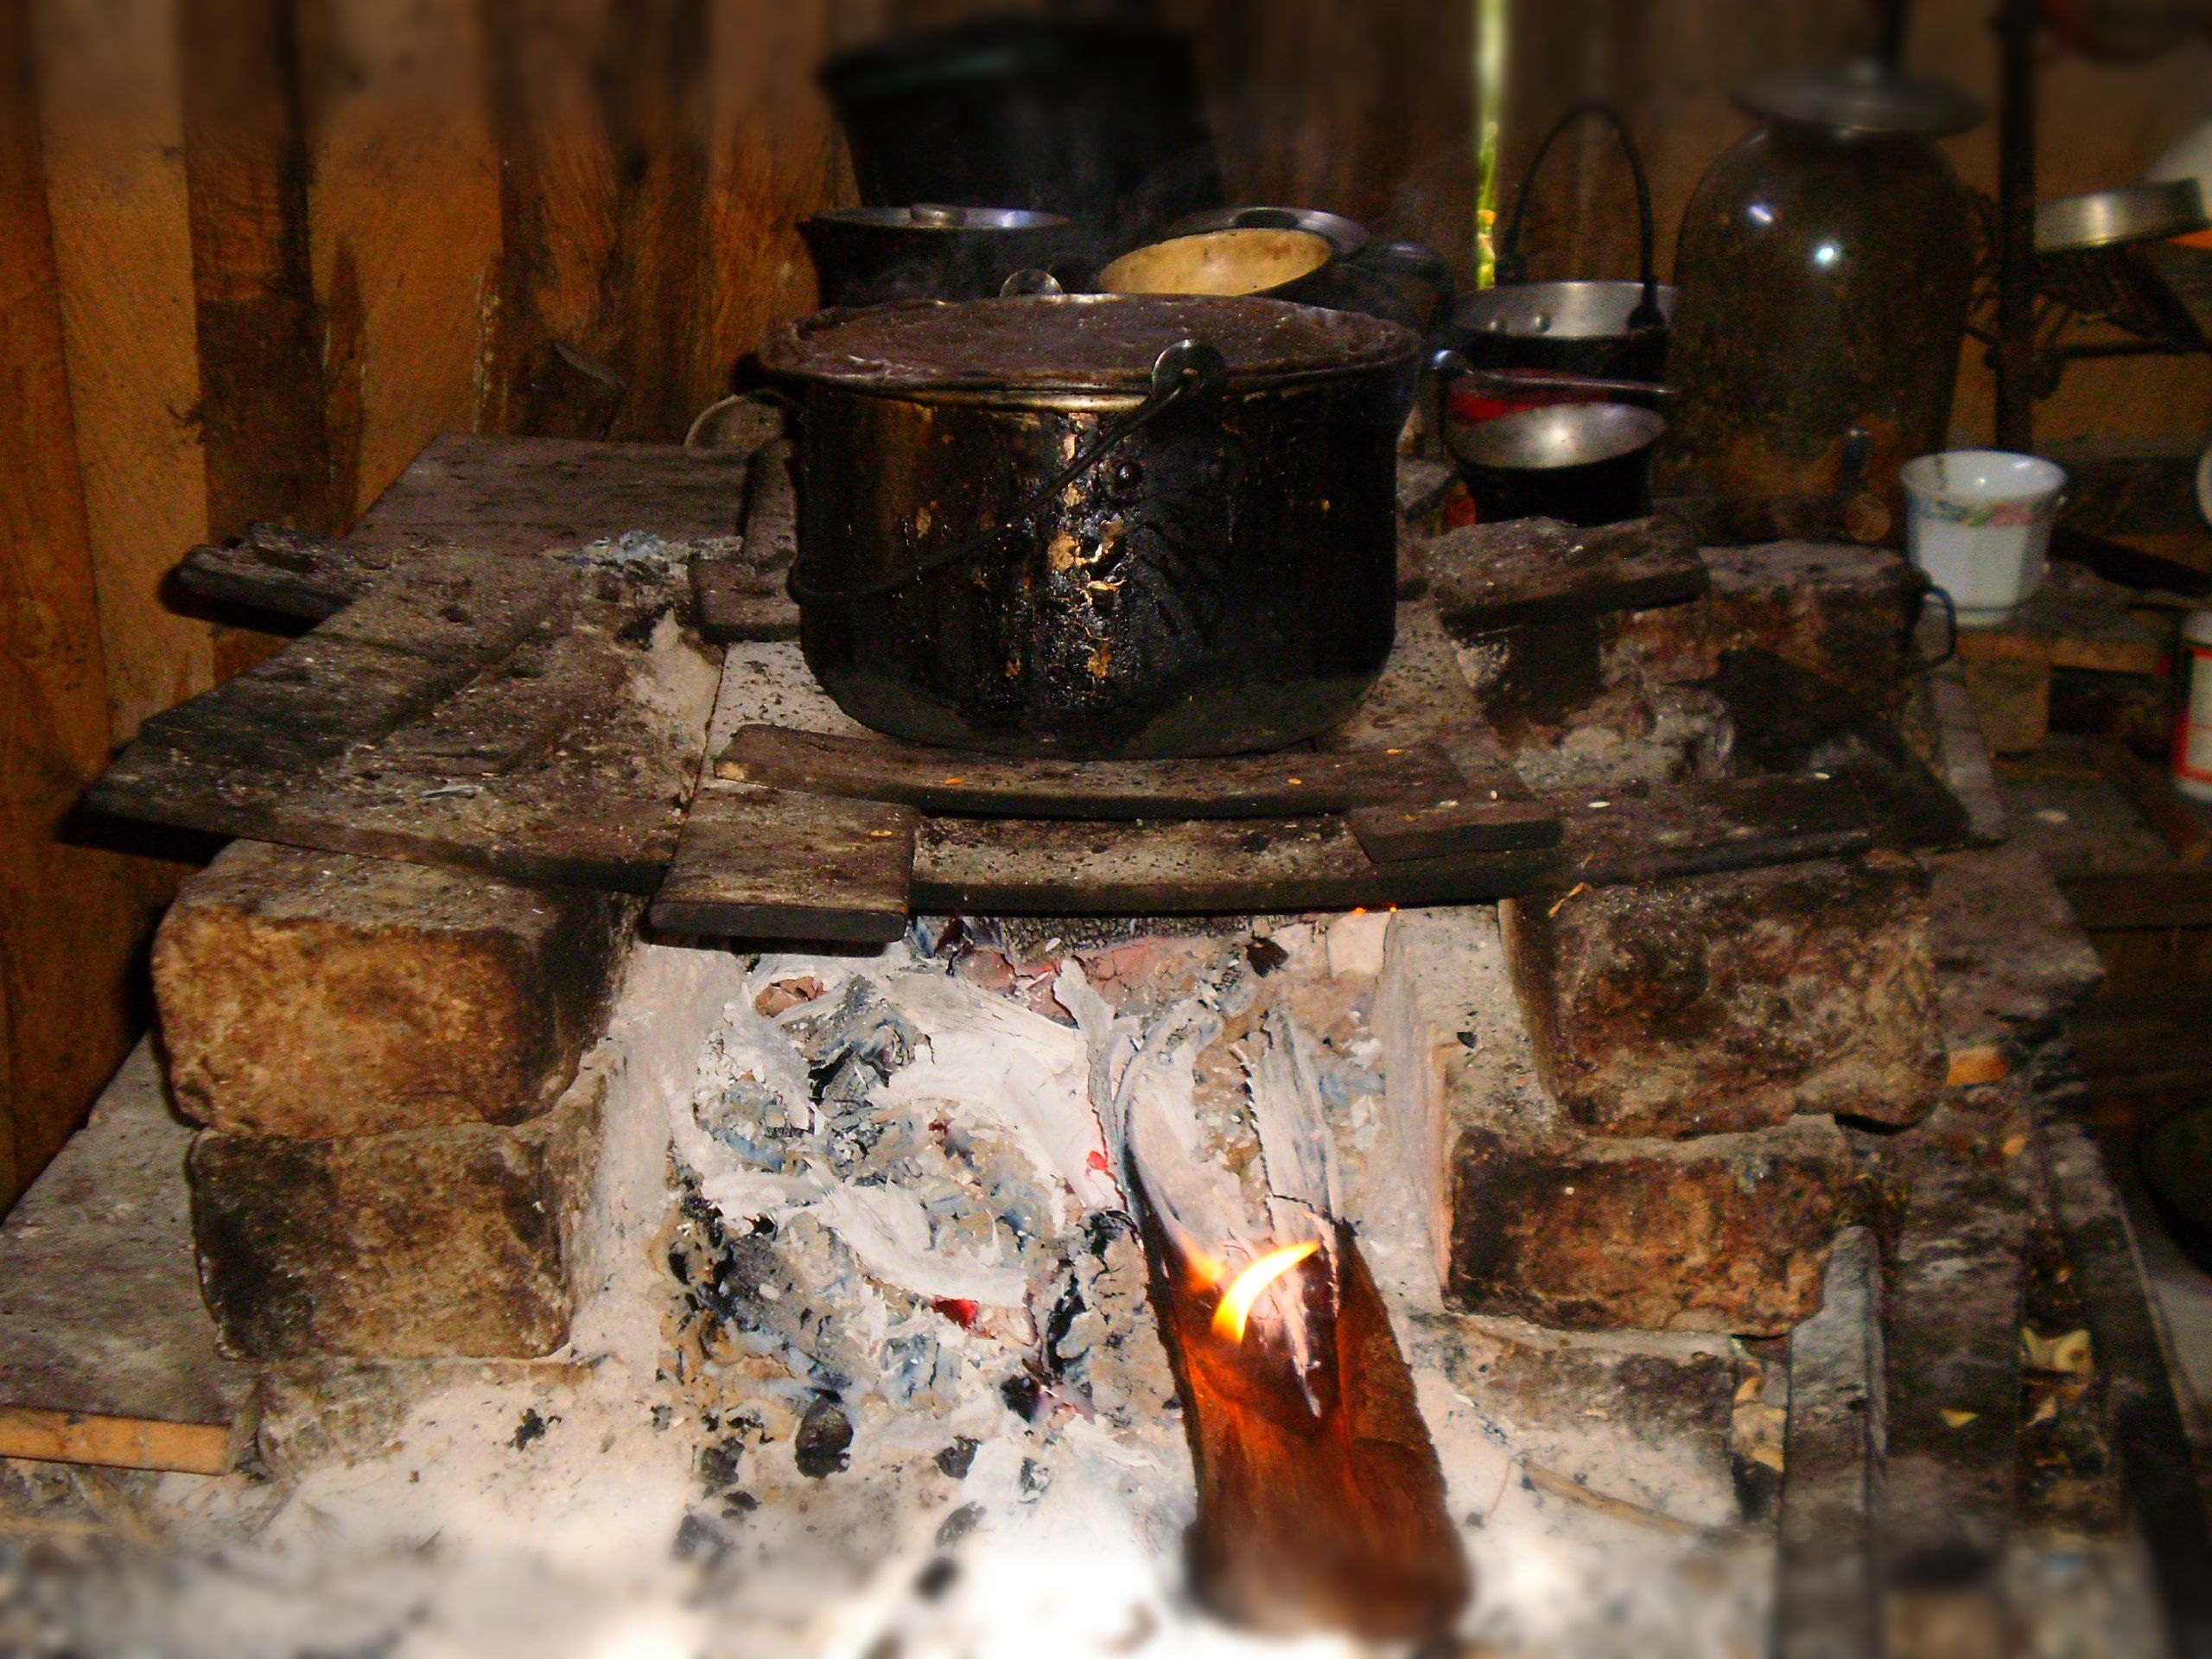
wood, kitchen, carving, peasant, colombian, ancient history